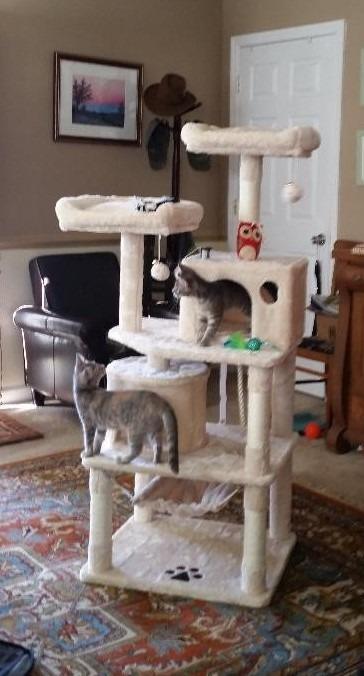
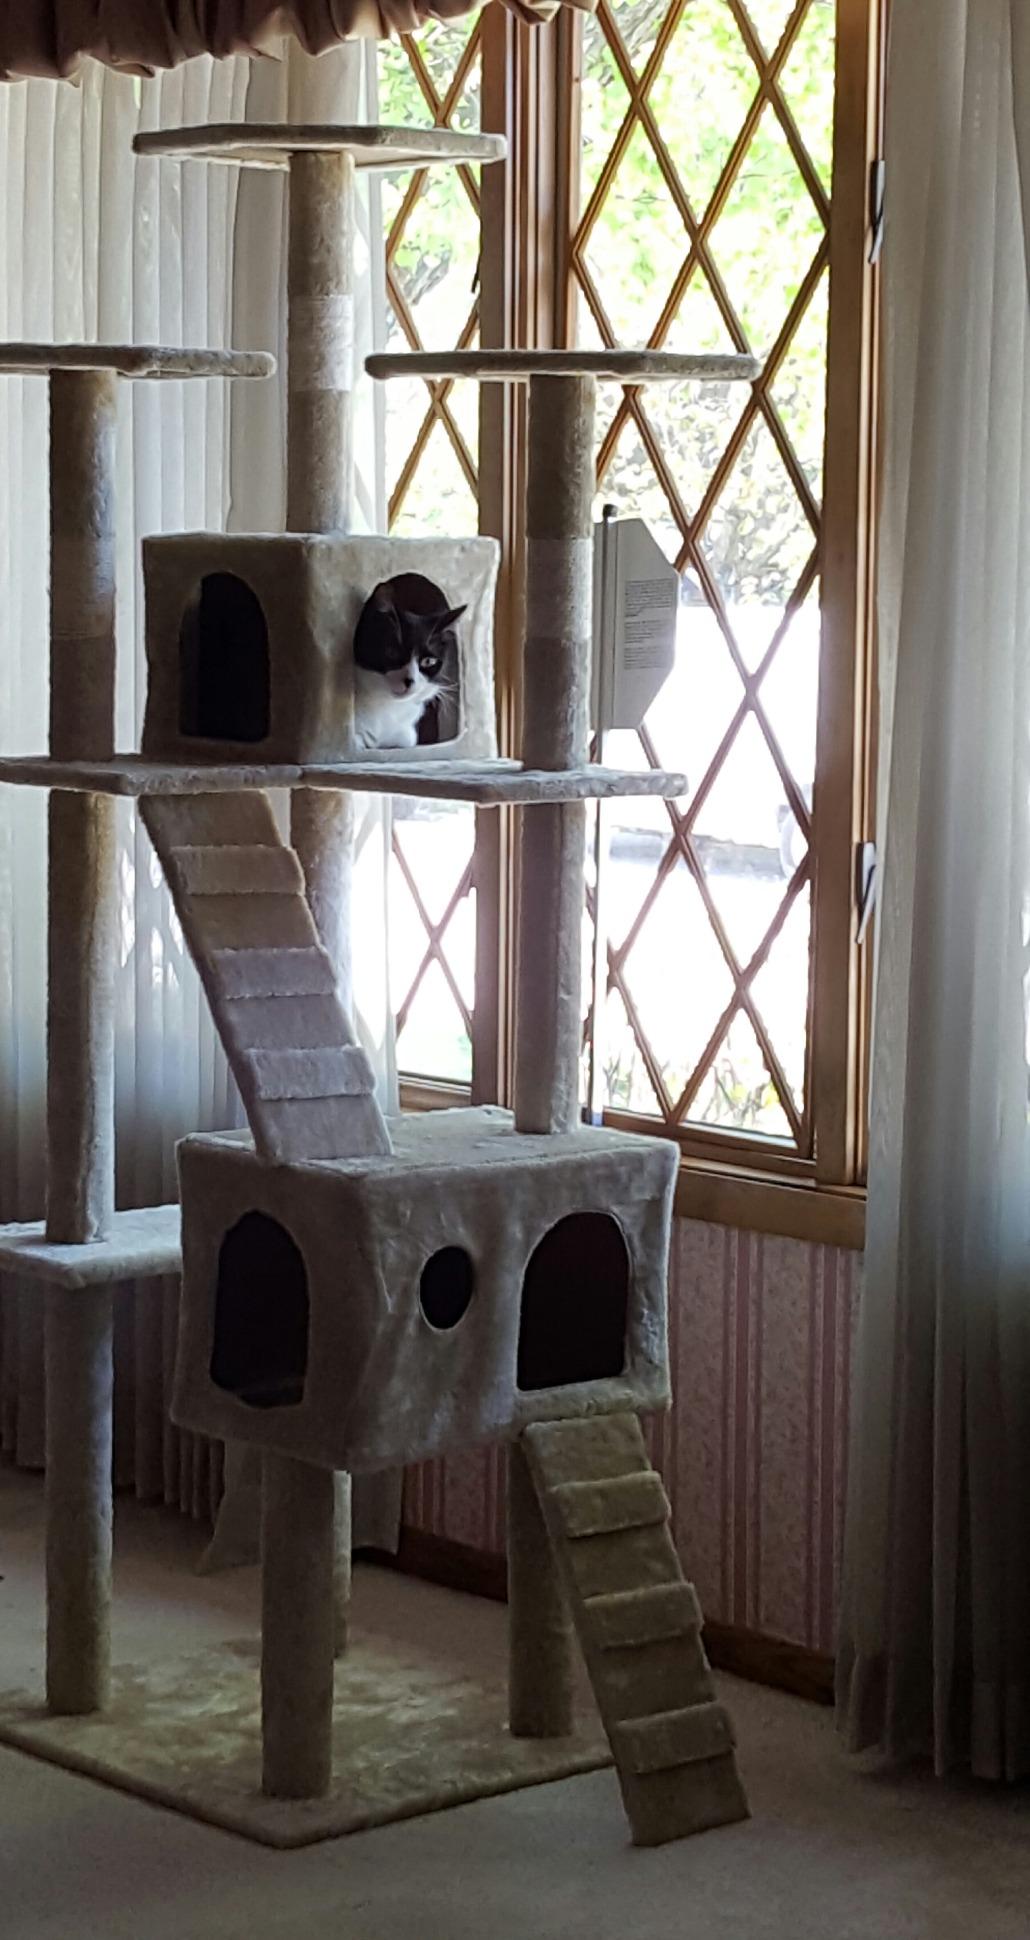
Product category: items_cat tree
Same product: no